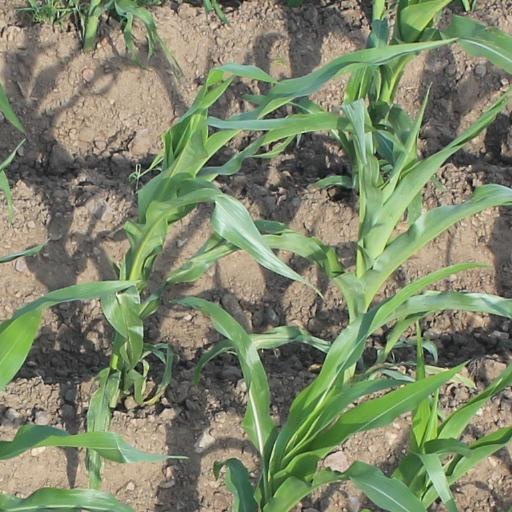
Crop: maize; corn